Answer in natural language. Consider the 3D positions of the objects in the scene and not just the 2D positions in the image. Is the centerpoint of  blue tartanpatterned dog bed at a higher height than Doorway? Choose between the following options: yes or no
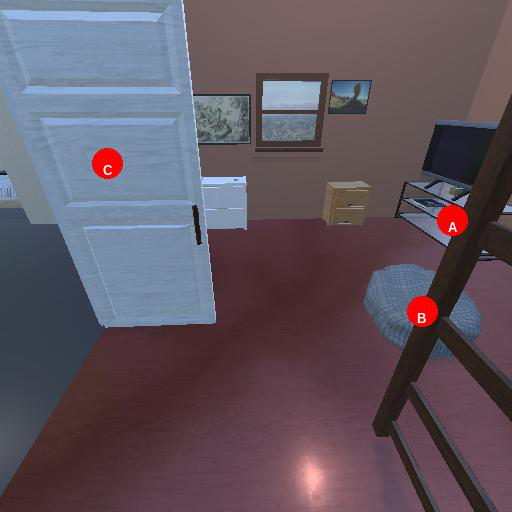
<answer>yes</answer>